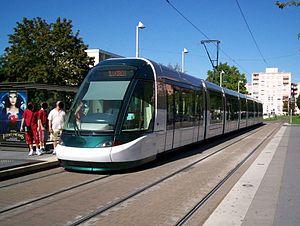
Tramway de Strasbourg Ligne A à Hautepierre Maillon, le 26 Août 2007, jour de l'inauguration de l'extension du réseau Tramway Strasbourgeois
La ligne A du réseau de transports en commun de l'Eurométropole de Strasbourg est une ligne de tramway. Exploitée par la Compagnie des transports strasbourgeois, il s'agit de la première ligne du nouveau tramway de l'agglomération.